Greco-Buddhist art

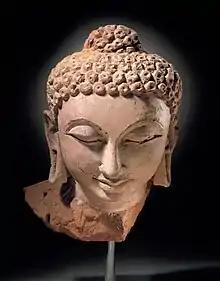
A terracotta head of Buddha Shakyamuni, inspired by Greco-Buddhist art, Devnimori, Gujarat (375-400 AD).

The Mathura sculptures incorporate many Hellenistic elements, such as the general idealistic realism, and key design elements such as the curly hair, and folded garment. Specific Mathuran adaptations tend to reflect warmer climatic conditions, as they consist in a higher fluidity of the clothing, which progressively tend to cover only one shoulder instead of both. Also, facial types also tend to become more Indianized. Banerjee in "Hellenism in ancient India" describes "the mixed character of the Mathura School in which we find on the one hand, a direct continuation of the old Indian art of Bharhut and Sanchi and on the other hand, the classical influence derived from Gandhara".